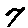
Label: 7